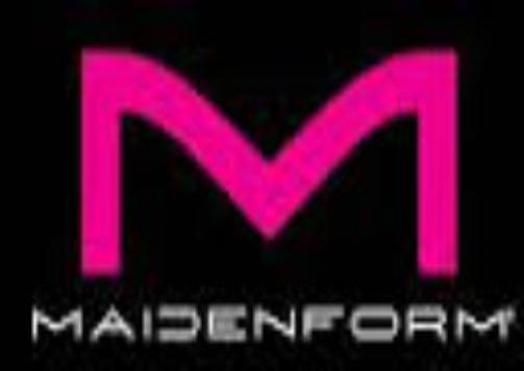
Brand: maidenform
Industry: Clothes